Panguitch Historic District

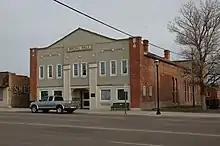
Panguitch Social Hall, April 2010

The district encompasses the historical portion of the town, comprising 642 structures, of which 379 are considered contributing structures to the historic district. Most of the buildings in the district are residences built between 1890 and 1930, with a proportion of commercial buildings at the center of town. Most buildings are built in red brick, many using a distinctive deep red brick with soft edges that was produced near Panguitch between 1915 and 1940. Many houses are of a distinctive local style with a square plan and a pyramidal roof, incorporating projecting bays. The district also includes 1950s and 1960s ranch houses and motel courts. The town is laid out in a grid, conforming to usual practices in Utah's Mormon communities.